James G. Birney

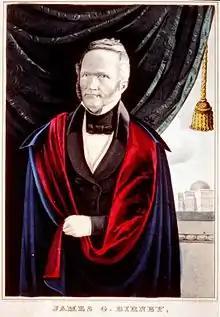
James G. Birney, abolitionist publisher whose press was twice destroyed during the Cincinnati riots of 1836.

Birney's repudiation of the American Colonization Society and its projects was enormously influential; Gerrit Smith called it "celebrated".